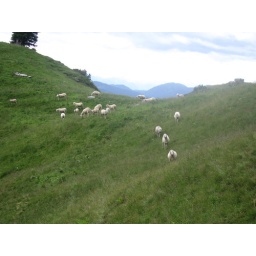
In between the encounter with the horses and the sheep we hiked about 3 hours in pouring down rain